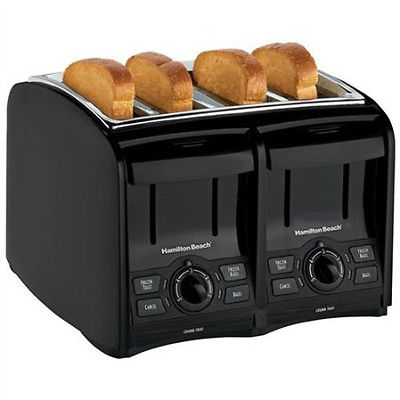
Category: toaster